Hayagriva Madhava Temple

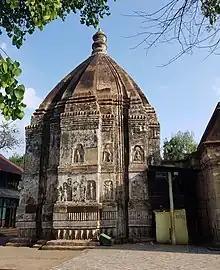
Hayagriva Madhava Temple

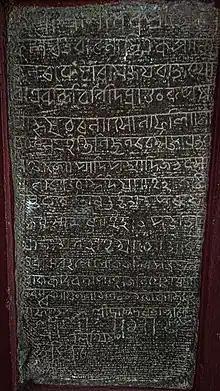
Inscription of the temple, issued by Raghudeva Narayan

Hayagriva Madhava Temple is situated on the Manikut hill. The hill is situated in Hajo of Kamrup District in Assam, India. Which is around 30 km to west of Guwahati. The Kalika Purana composed in the 11th century CE in Kamarupa talks about the origin of this form of Vishnu and his final establishment in the hill of Monikut, where the present temple is located. The present temple structure was constructed by the King Raghudeva Narayan in 1583. According to some historians the King of Pala dynasty constructed it in 10th century. It is a stone temple and it enshrines an image of Hayagriva Madhava. Some Buddhists believe that the Hayagriva Madhava temple, best known in the group of Hindu temples, is where the Buddha attained Nirvana. At this imposing temple, the presiding deity is Vishnu, worshipped in the sanctum sanctorum as an idol carved of black stone. Four other stone idols are also in worship as subsidiary deities.